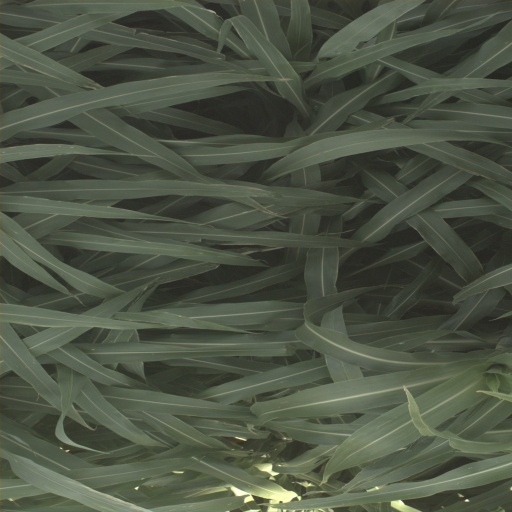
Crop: sorghum